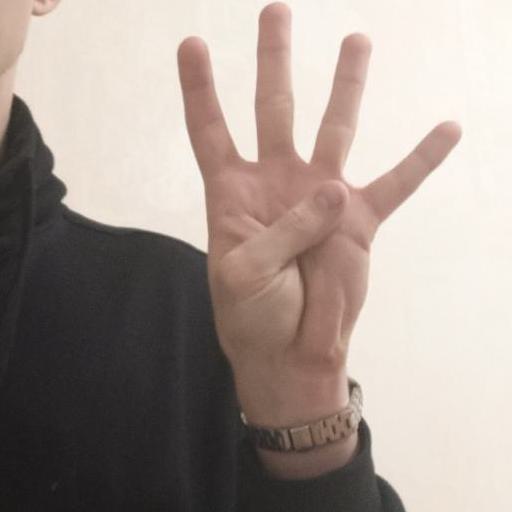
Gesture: four